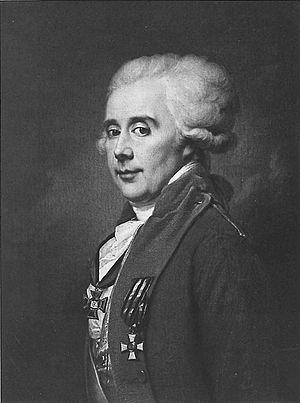
La famille Gagarine est une maison princière riourikide originaire de la région de Briansk, en Russie. Elle descend des princes souverains de Starodoub.